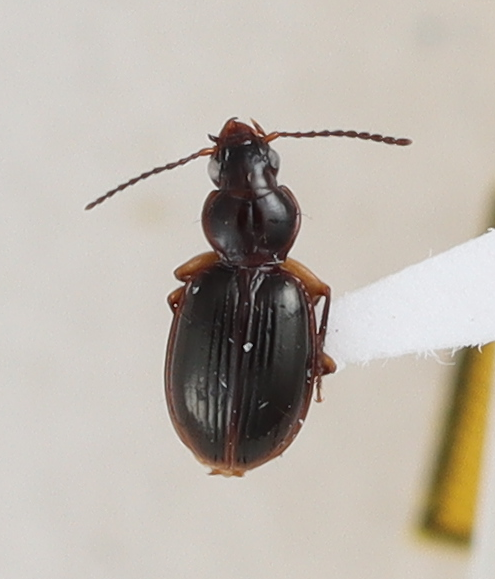
Scientific name: Mecyclothorax konanus
Plot: 14
Trap: S
Collected: 20220615